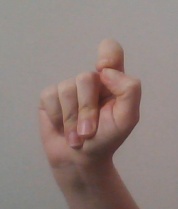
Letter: fa